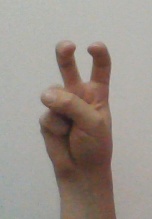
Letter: toot